Castrojeriz

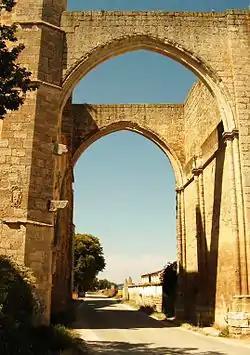
Arch on the ruins of the San Antón convent.

Just outside, Castrojeriz on what was formerly the palace and the garden of King Pedro I of Castile, are the ruins of the ancient monastery of San Antón, run by the Hospital Brothers of St. Anthony, who were dedicated to caring for the sick who came along the Camino de Santiago, especially those with the disease called St. Anthony's fire, sacred fire, fire of sick. Currently only the arch that formed a tunnel, through which pilgrims came and went, is left standing.